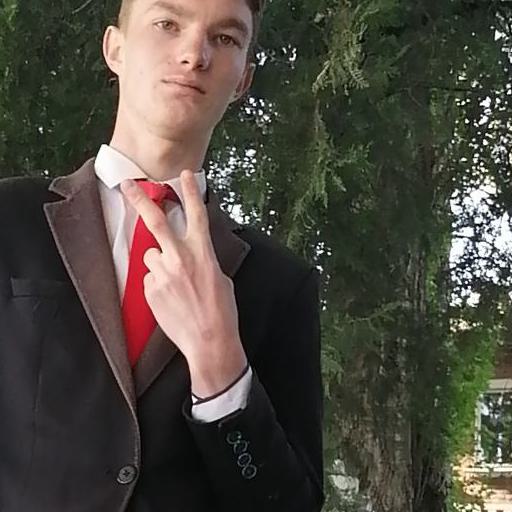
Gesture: peace_inverted